HAL HJT-16 Kiran

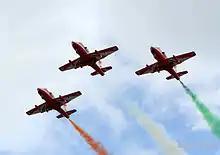
Aircraft of the Surya Kiran display team in formation flight during LIMA 2007

Following the grounding of the HAL HPT-32 Deepak fleet in 2009 amid safety concerns, the Kiran was temporarily used to perform both Stage I & II of fighter pilot training; this change was accompanied by considerable disruption, including a reduction of available flying hours to students as well as necessitating the redistribution of aircraft from the Surya Kiran display team. During 2010, an urgent request for proposals was issued, seeking a rapid replacement for the HPT-32 and to enable the Kiran fleet to resume normal operations; the Pilatus PC-7 was subsequently selected for this role.